Jim Gilliam

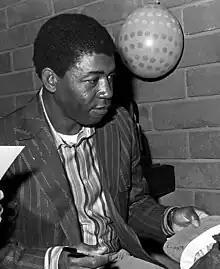
Gilliam in 1971

James William "Junior" Gilliam (October 17, 1928 – October 8, 1978) was an American second baseman, third baseman, and coach in Negro league and Major League Baseball who spent his entire major league career with the Brooklyn / Los Angeles Dodgers. He was named the 1953 National League (NL) Rookie of the Year, and was a key member of ten National League championship teams from 1953 to 1978. As the Dodgers' leadoff hitter for most of the 1950s, he scored over 100 runs in each of his first four seasons and led the National League in triples in 1953 and walks in 1959. Upon retirement, he became one of the first African-American coaches in the major leagues.